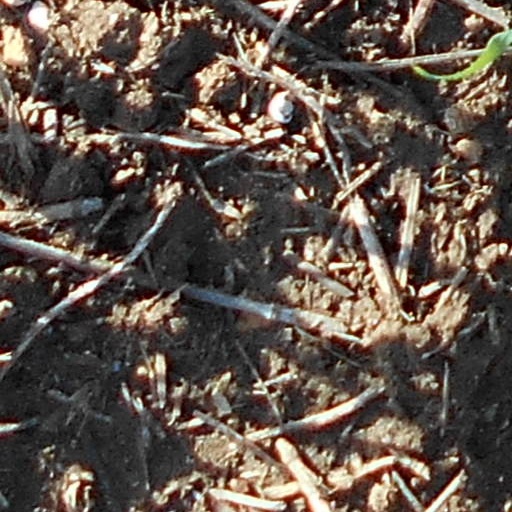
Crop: wheat